Black church

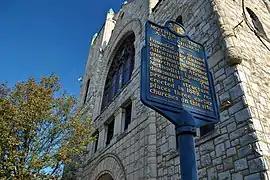
Mother Bethel A.M.E. Church, Philadelphia, Pennsylvania

By the early 19th century, African Americans established independent black churches and congregations, often led by freedmen, such as the African Methodist Episcopal Church founded by Richard Allen in 1816. These churches became centers of resistance and community support, including being active in the underground railroad.